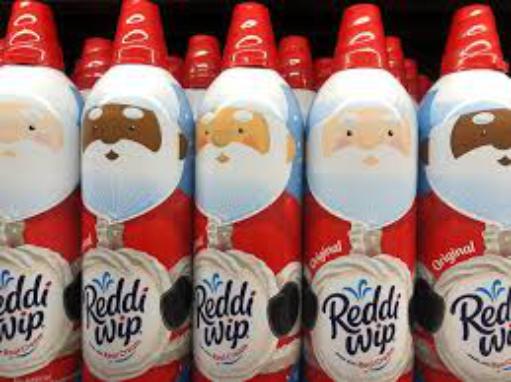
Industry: Food